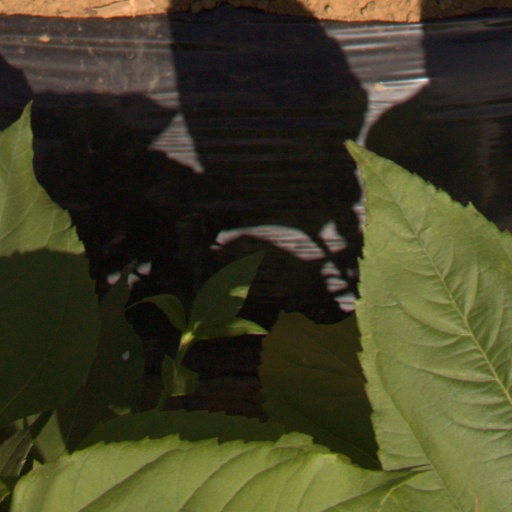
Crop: Jerusalem artichoke